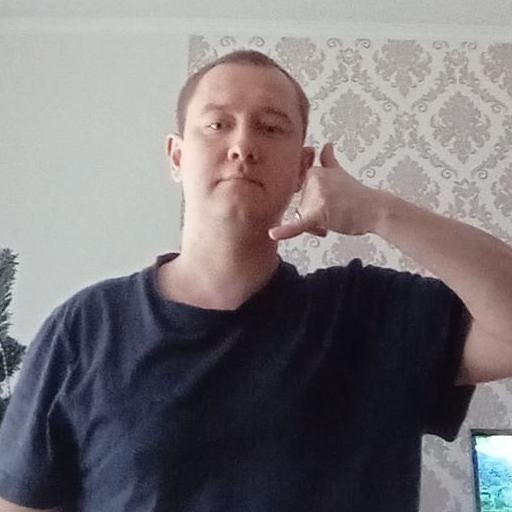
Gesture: call